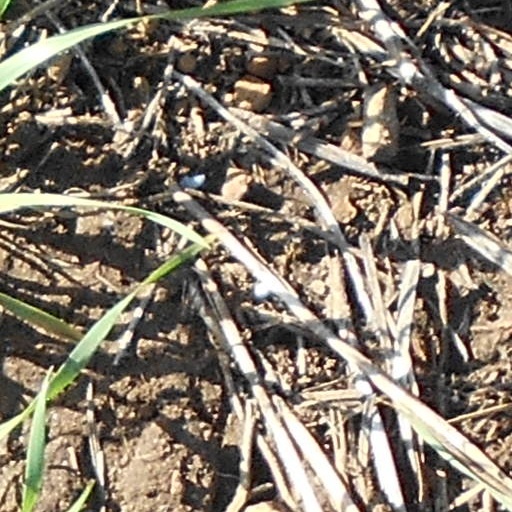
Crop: wheat